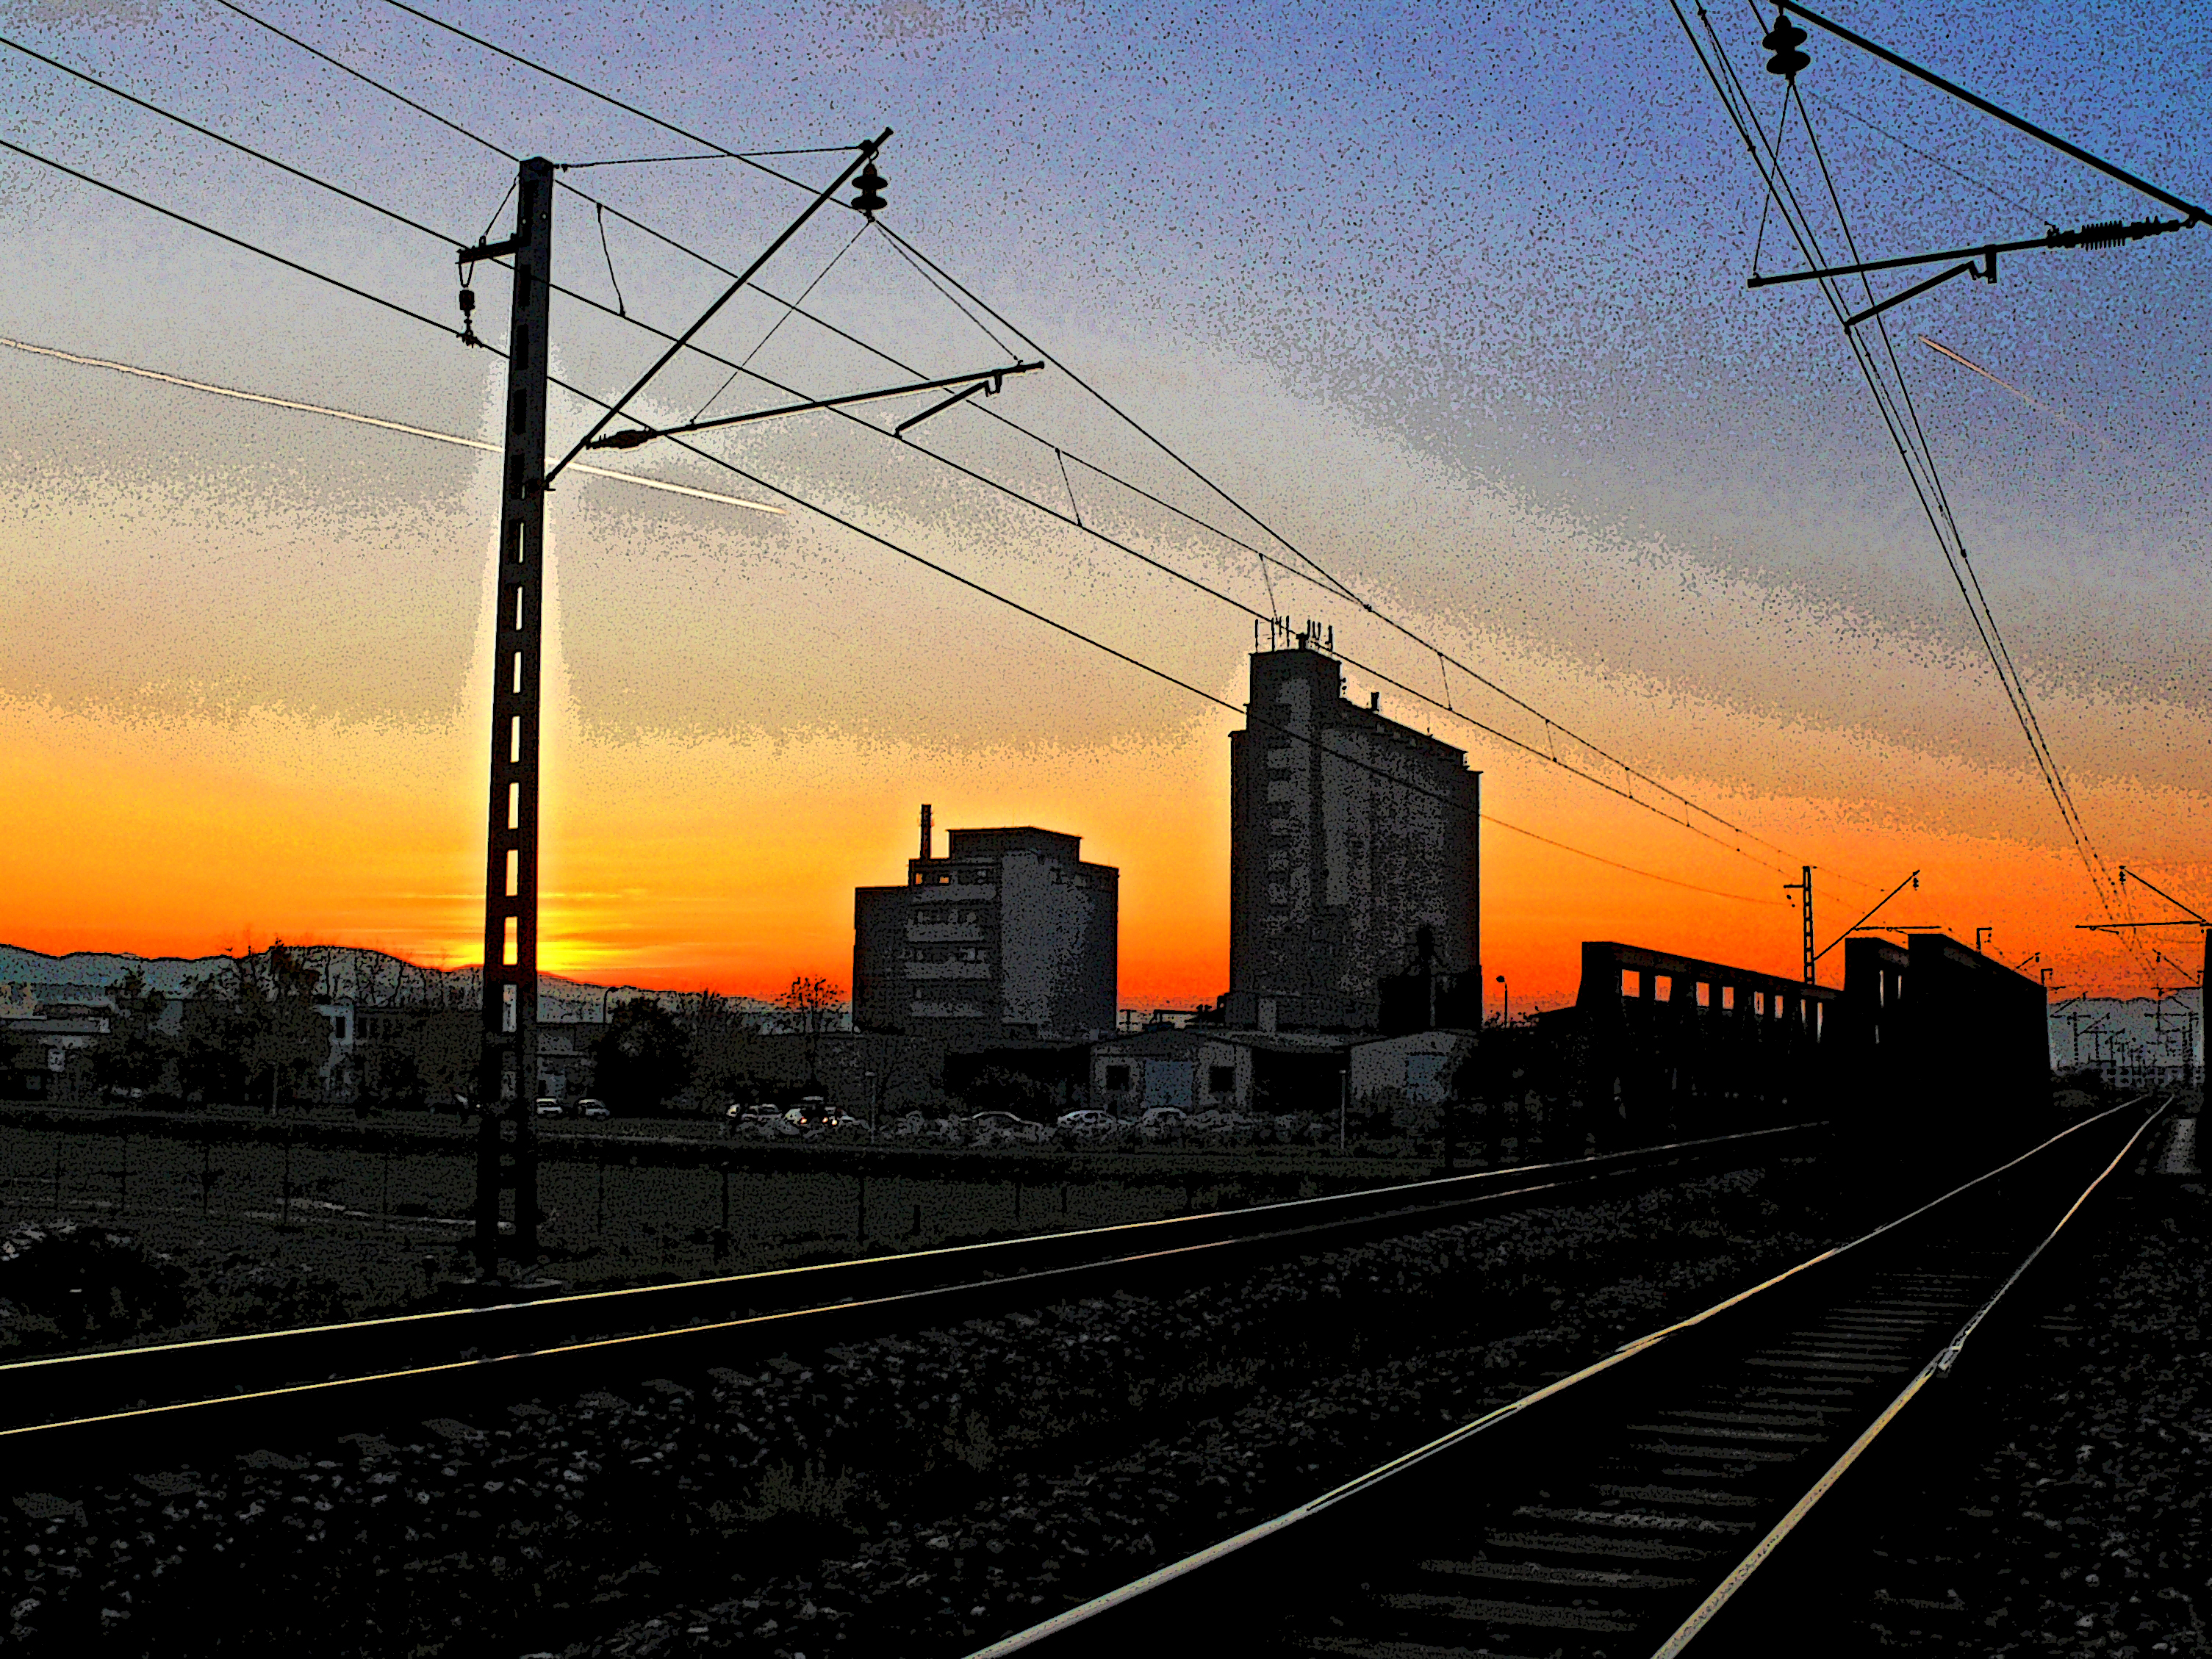
sunset, evening, railway, trolley, electric wires, slovakia, europe, sky, electricity, dusk, track, urban area, overhead power line, cable, line, horizon, electrical supply, electrical network, afterglow, wire, sunrise, orange, morning, public utility, parallel, human settlement, iron, dawn, electrical wiring, red sky at morning, steel, transmission tower, tower block